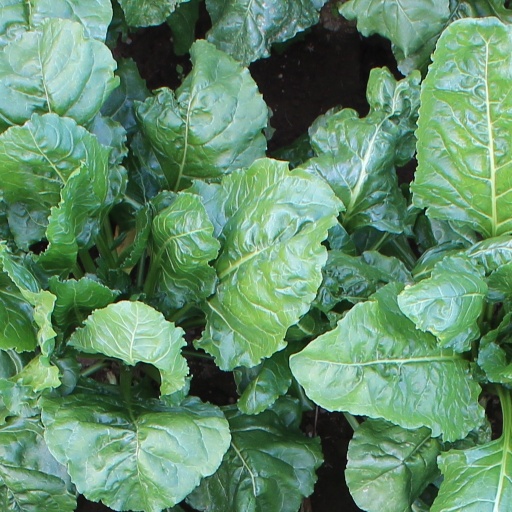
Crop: sugar beet